Bicester Military Railway

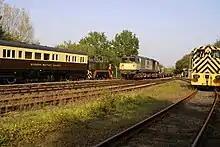
A British Rail Class 58 heads a train into the transfer sidings of the Bicester Military Railway, October 2001

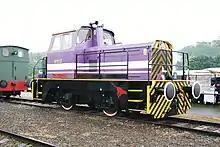
MoD No.01512 (ex-301) "Conductor", a Thomas Hill (Vanguard) 34t 0-4-0 diesel hydraulic locomotive with 255 hp Rolls-Royce C6SFL engine. On display at Long Marston Open Day in June 2009, from its home base of the Defence Storage & Distribution Centre, Bicester.

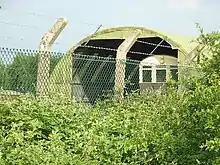
The 2-row carriage shed at the Bicester Military Railway, June 2007

The Bicester Military Railway (BMR) is a railway in Oxfordshire, England belonging to the Ministry of Defence. It links military depots at Piddington, Arncott and Graven Hill with the Oxford to Bicester Line.